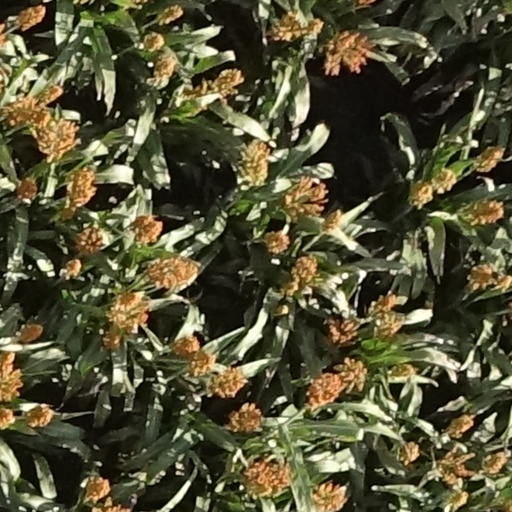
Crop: sorghum